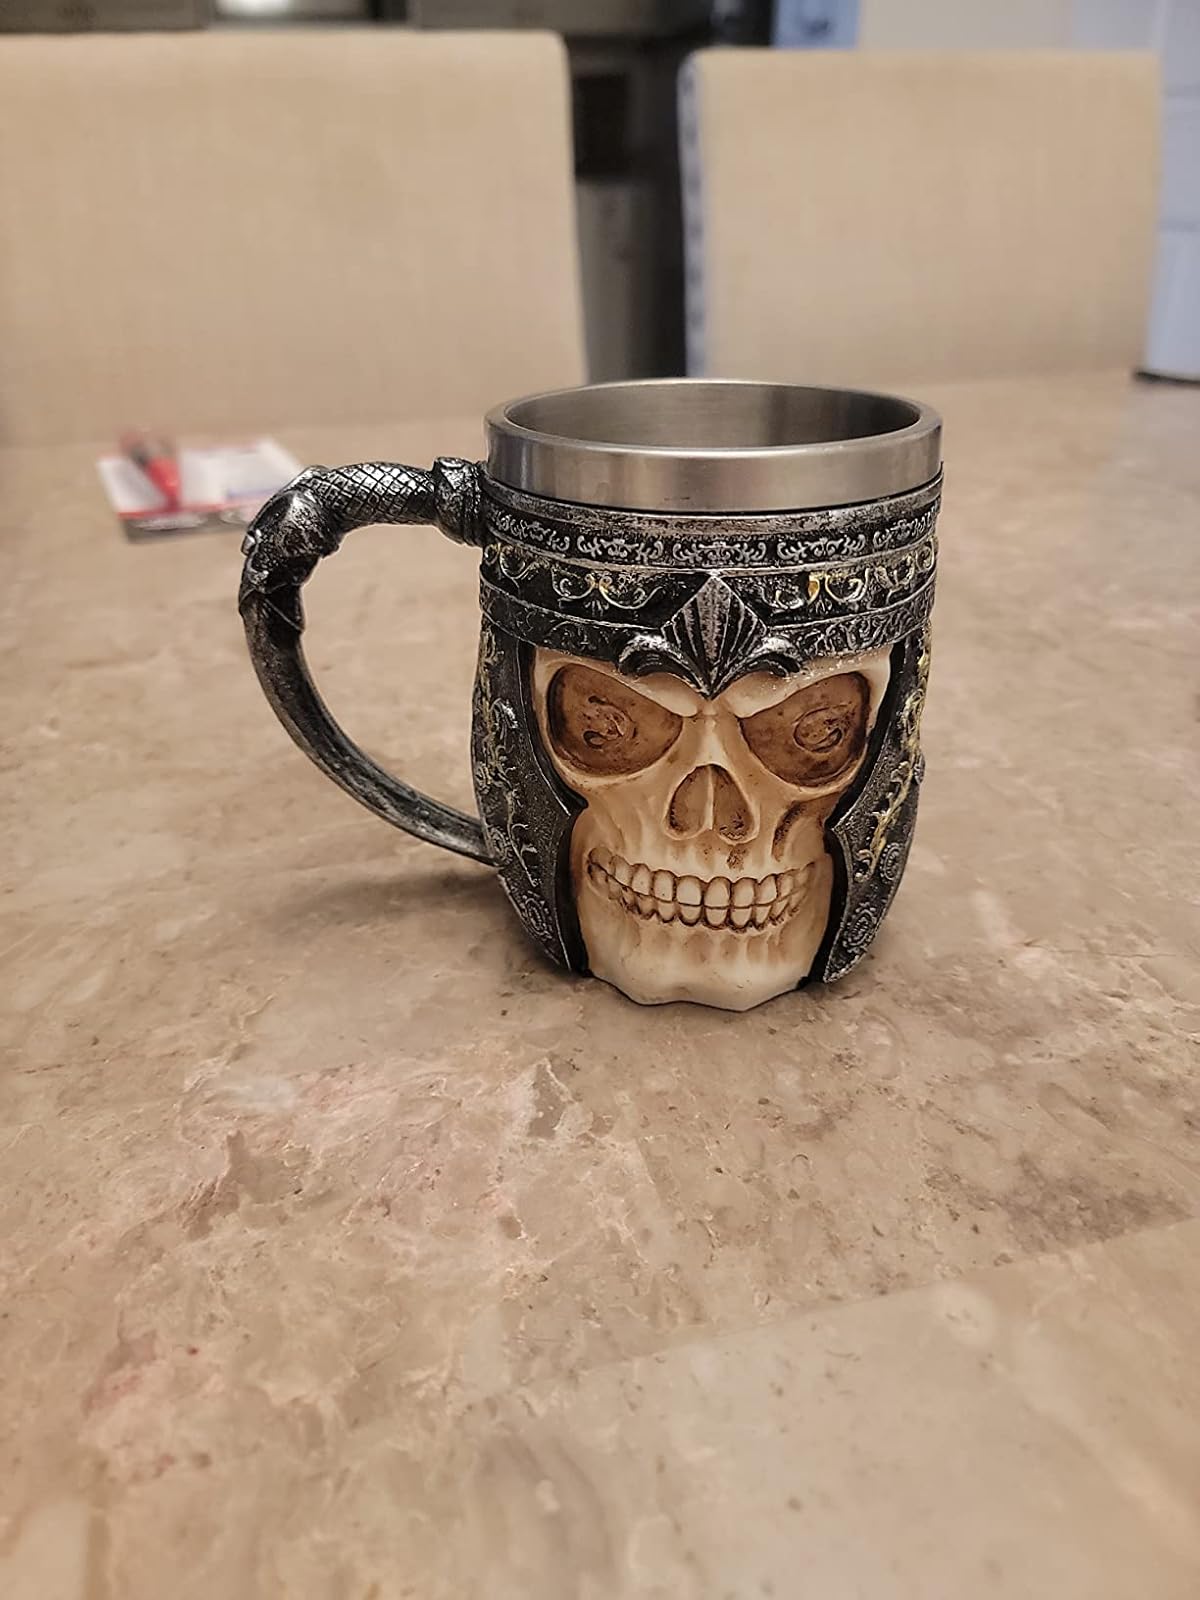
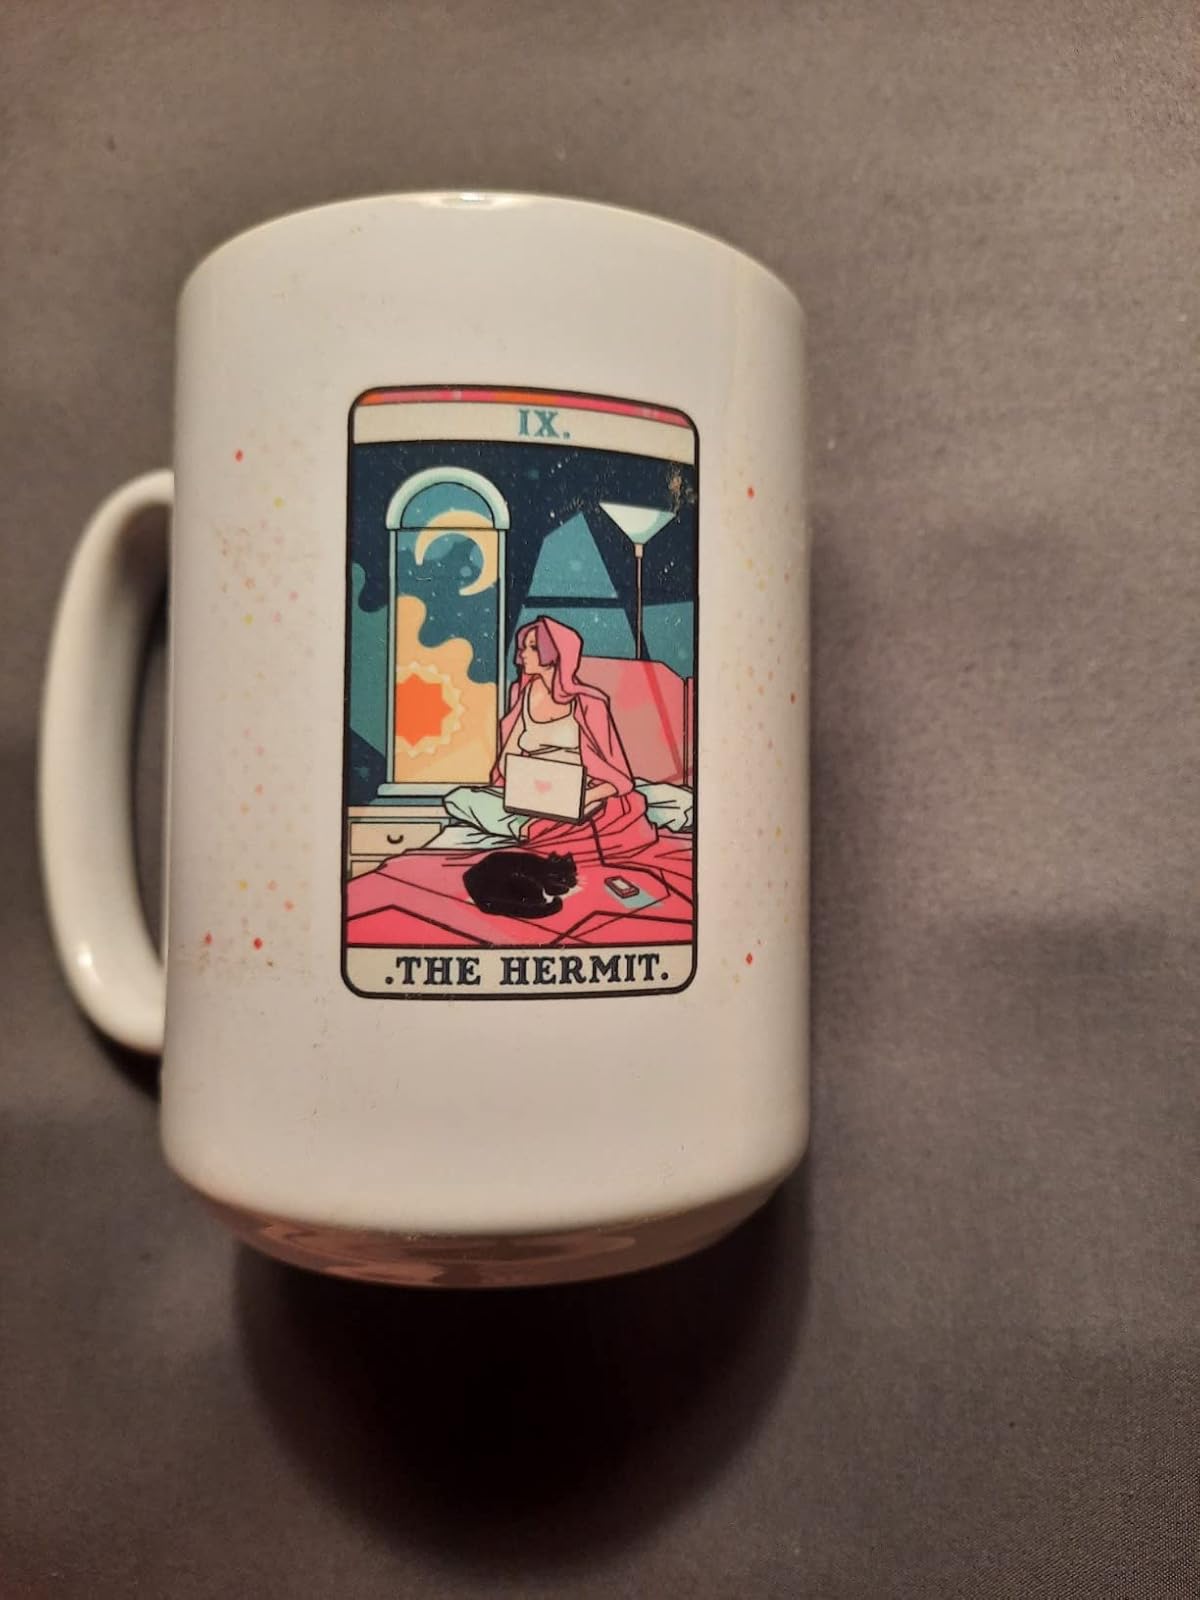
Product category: items_mug
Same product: no